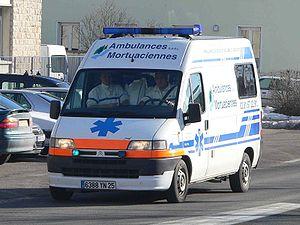
Une ambulance est un véhicule spécialement adapté et aménagé pour permettre le transport des personnes malades, blessées ou parturientes vers un établissement hospitalier — hôpital ou clinique — ou une unité de soins spécialisée.
Un véhicule d’intérêt général est un usager de la route particulier en France. Les règles de circulation le concernant et le comportement à adopter sont différents d'un usager classique.